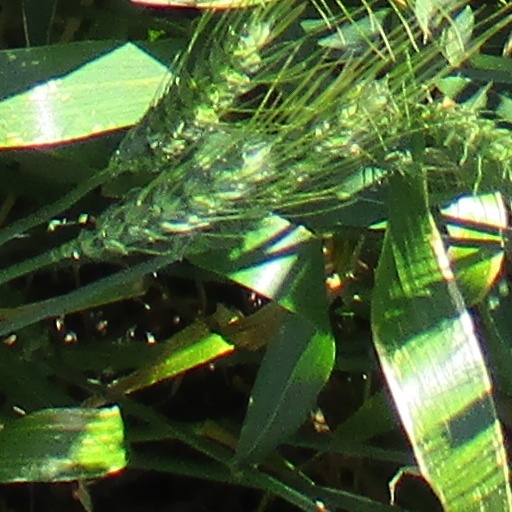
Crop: wheat